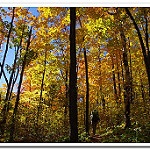
Scene: Outdoor